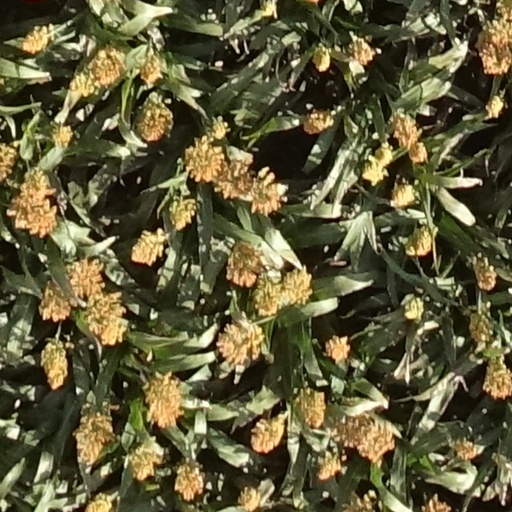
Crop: sorghum